Tom Conlon

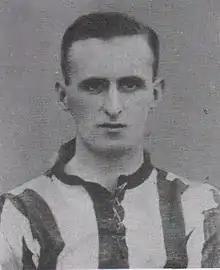
Albert Pearson played for Port Vale over 100 years before Conlon.

His great-grandfather, George Heppell, played as a goalkeeper for Port Vale from 1937 to 1952. Heppell's father-in-law, Albert Pearson, played for Port Vale, Liverpool and others in the 1910s and 1920s. In 2021, he set up a coaching academy in Madeley, Staffordshire with Port Vale teammate Nathan Smith. Two years later, the pair set up a charity called Pro Level Vision to support disadvantaged children. The pair raised £20,000 at their first charity ball in 2024. His partner, Leanne, gave birth to his first child in November 2023.